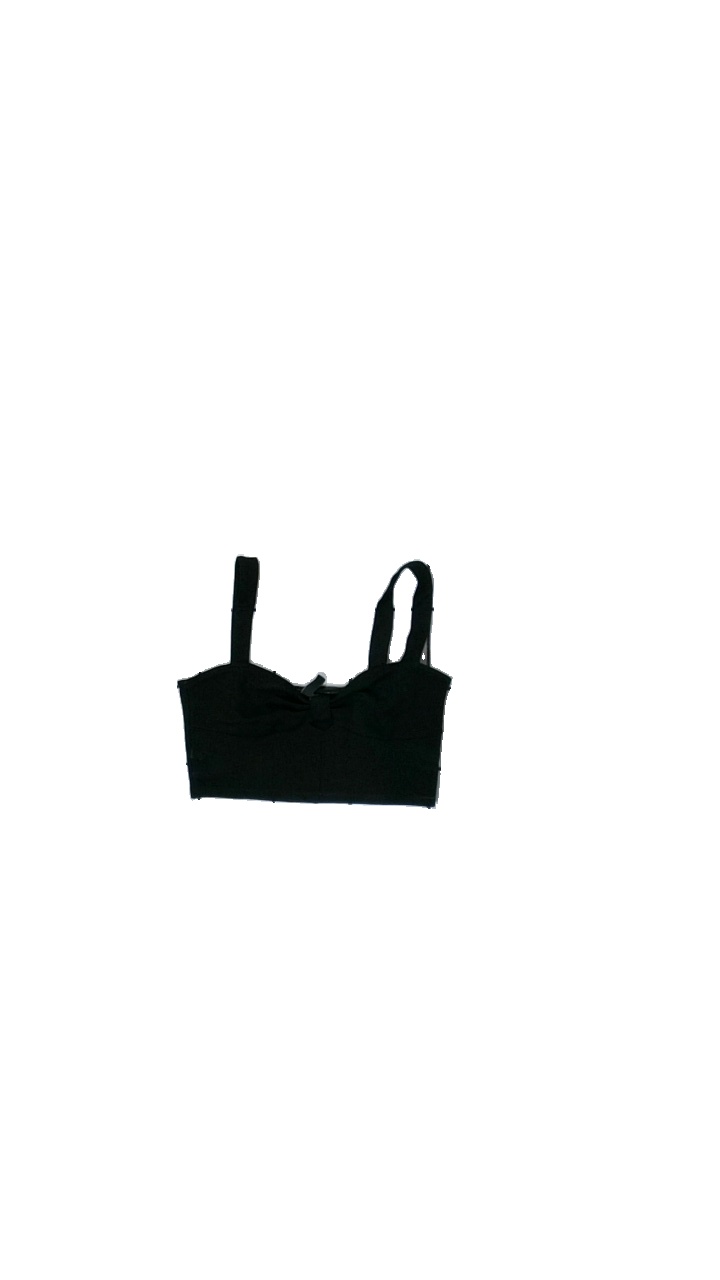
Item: Top (Ladies)
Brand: H&m
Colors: Black
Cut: Regular
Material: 57% Viscose 43% Nylon
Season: All
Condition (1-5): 3
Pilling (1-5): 5
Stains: Minor
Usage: Repair
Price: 50-100